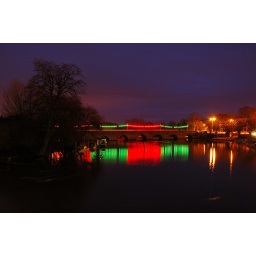
The river Avon at Stratford Upon Avon, looking towards the bridge from a position near to the Royal Shakespeare Theatre.